Blackberry

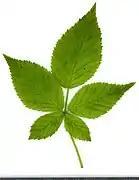
Leaf: "adaxial" side

The loci controlling the primocane fruiting was mapped in the F Locus, on LG7, whereas thorns/thornlessness was mapped on LG4. Better understanding of the genetics is useful for genetic screening of cross-breds, and for genetic engineering purposes.